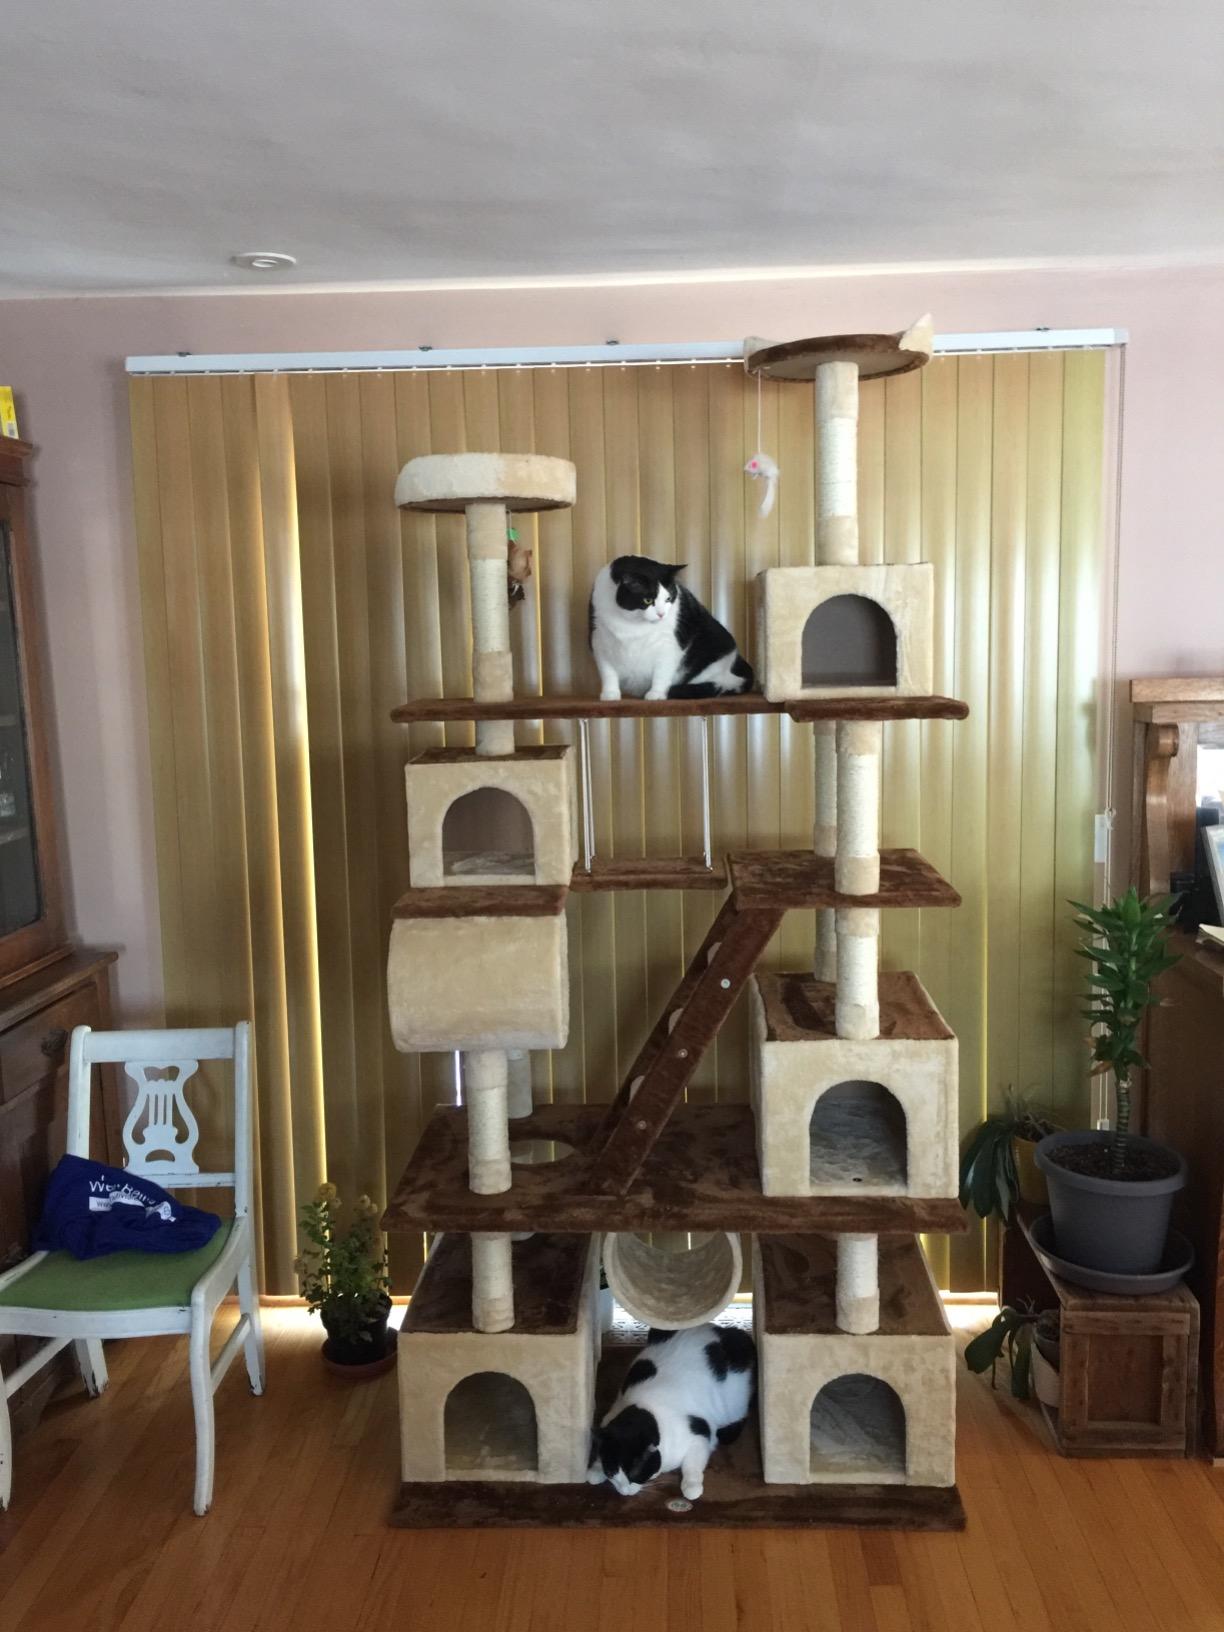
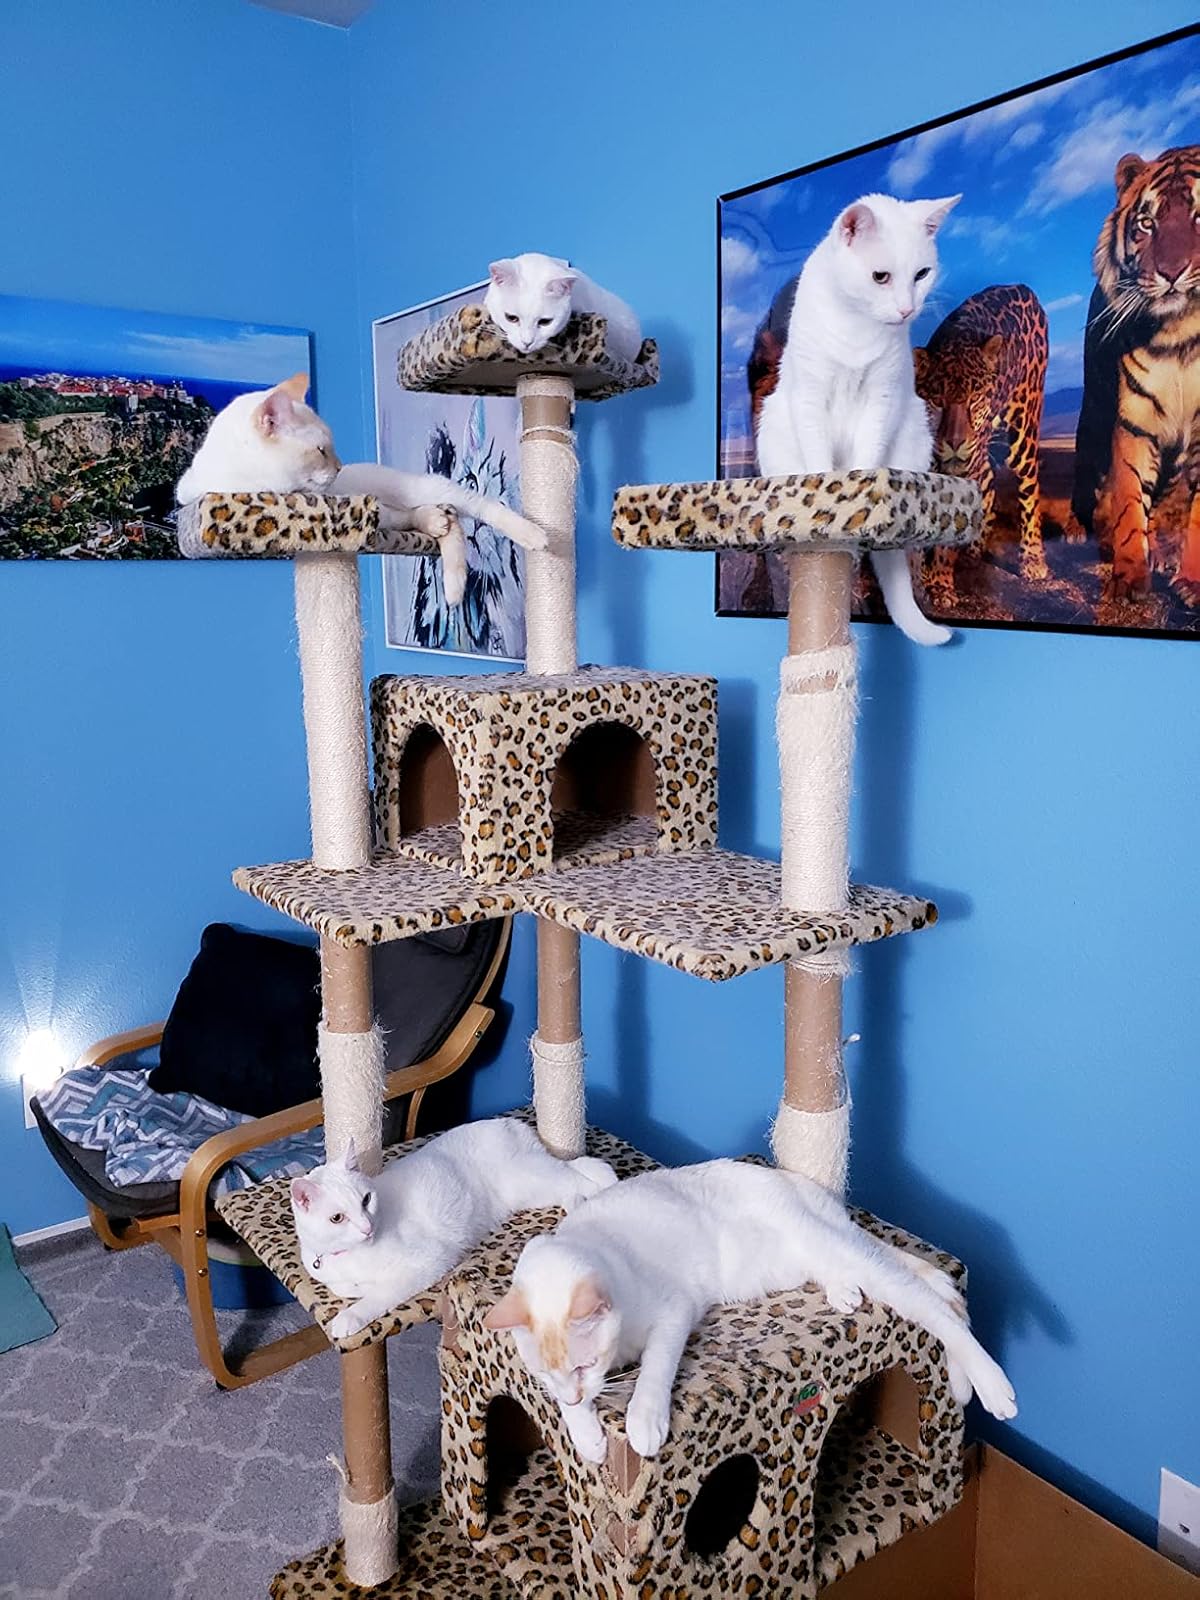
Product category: items_cat tree
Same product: no